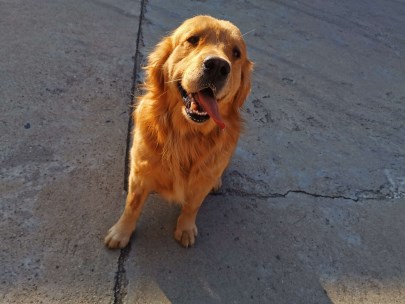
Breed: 5355-n000126-golden_retriever